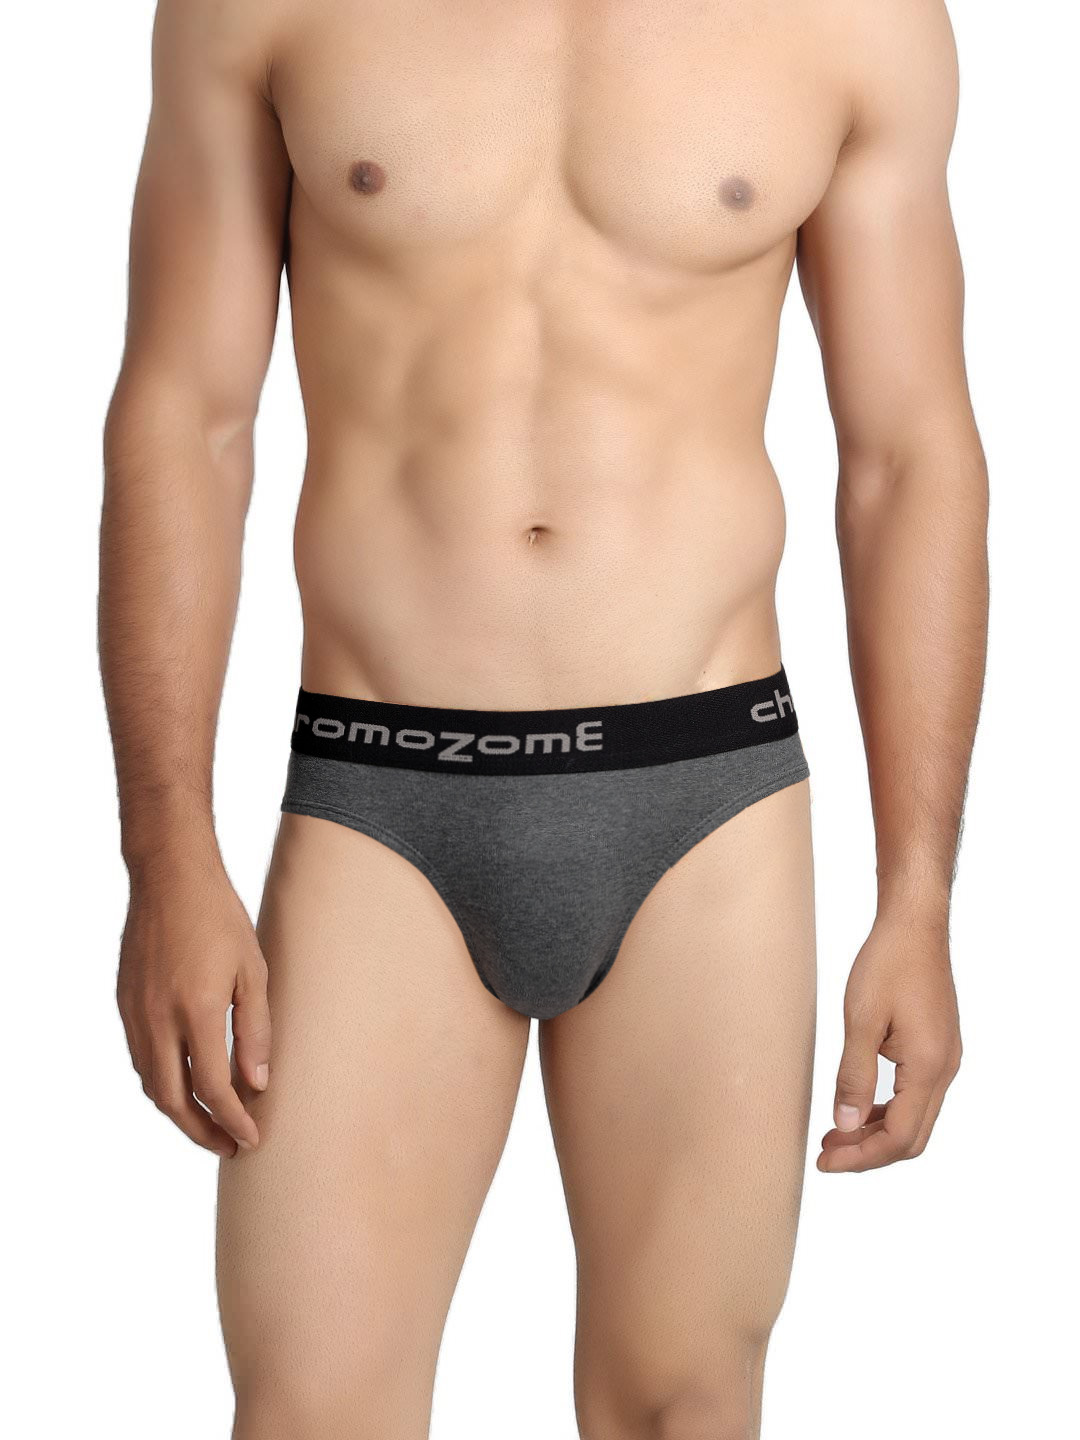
Chromozome Men Charcoal Briefs
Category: Apparel / Innerwear / Briefs
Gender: Men
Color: Charcoal
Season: Winter 2016
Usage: Casual